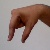
The image shows a hand gesture representing the letter 'Q' in Indian Sign Language.